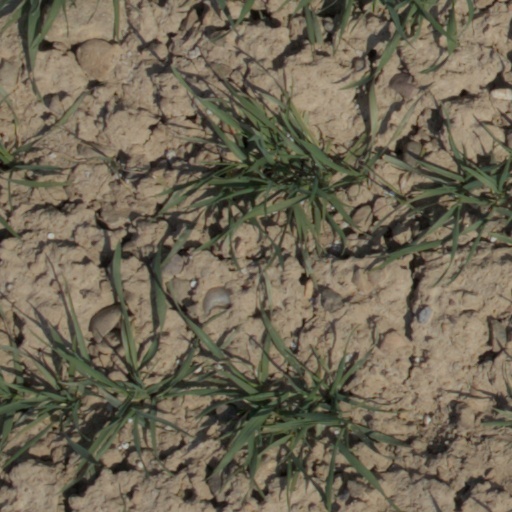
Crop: wheat